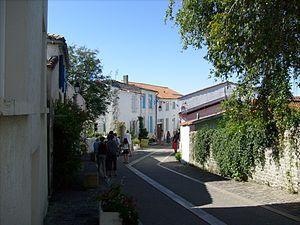
Ruelles du village médiéval de Mornac sur Seudre
Mornac-sur-Seudre est une commune du Sud-Ouest de la France, située dans le département de la Charente-Maritime. Ses habitants sont appelés les Mornaçons et les Mornaçonnes.